Blow Up Hollywood

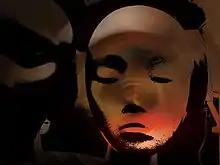
Blow Up Hollywood

Blow Up Hollywood is an underground American rock band. Their eclectic sound, built over a decade of recording, incorporates many different styles, diverse as progressive rock, post-rock, experimental, pop, classical, jazz and ambient soundscapes. Founded by Steve Messina and Nik Chinboukas in 2001, the group has evolved into more of a collective than a band, as some of their members have changed over the years.